Violent Is the Word for Curly

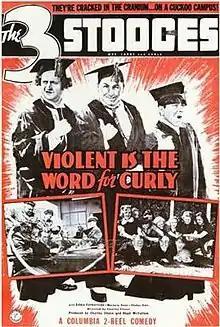

Violent Is the Word for Curly is a 1938 short subject directed by Charley Chase starring American slapstick comedy team The Three Stooges (Moe Howard, Larry Fine and Curly Howard). It is the 32nd entry in the series released by Columbia Pictures starring the comedians, who released 190 shorts for the studio between 1934 and 1959.